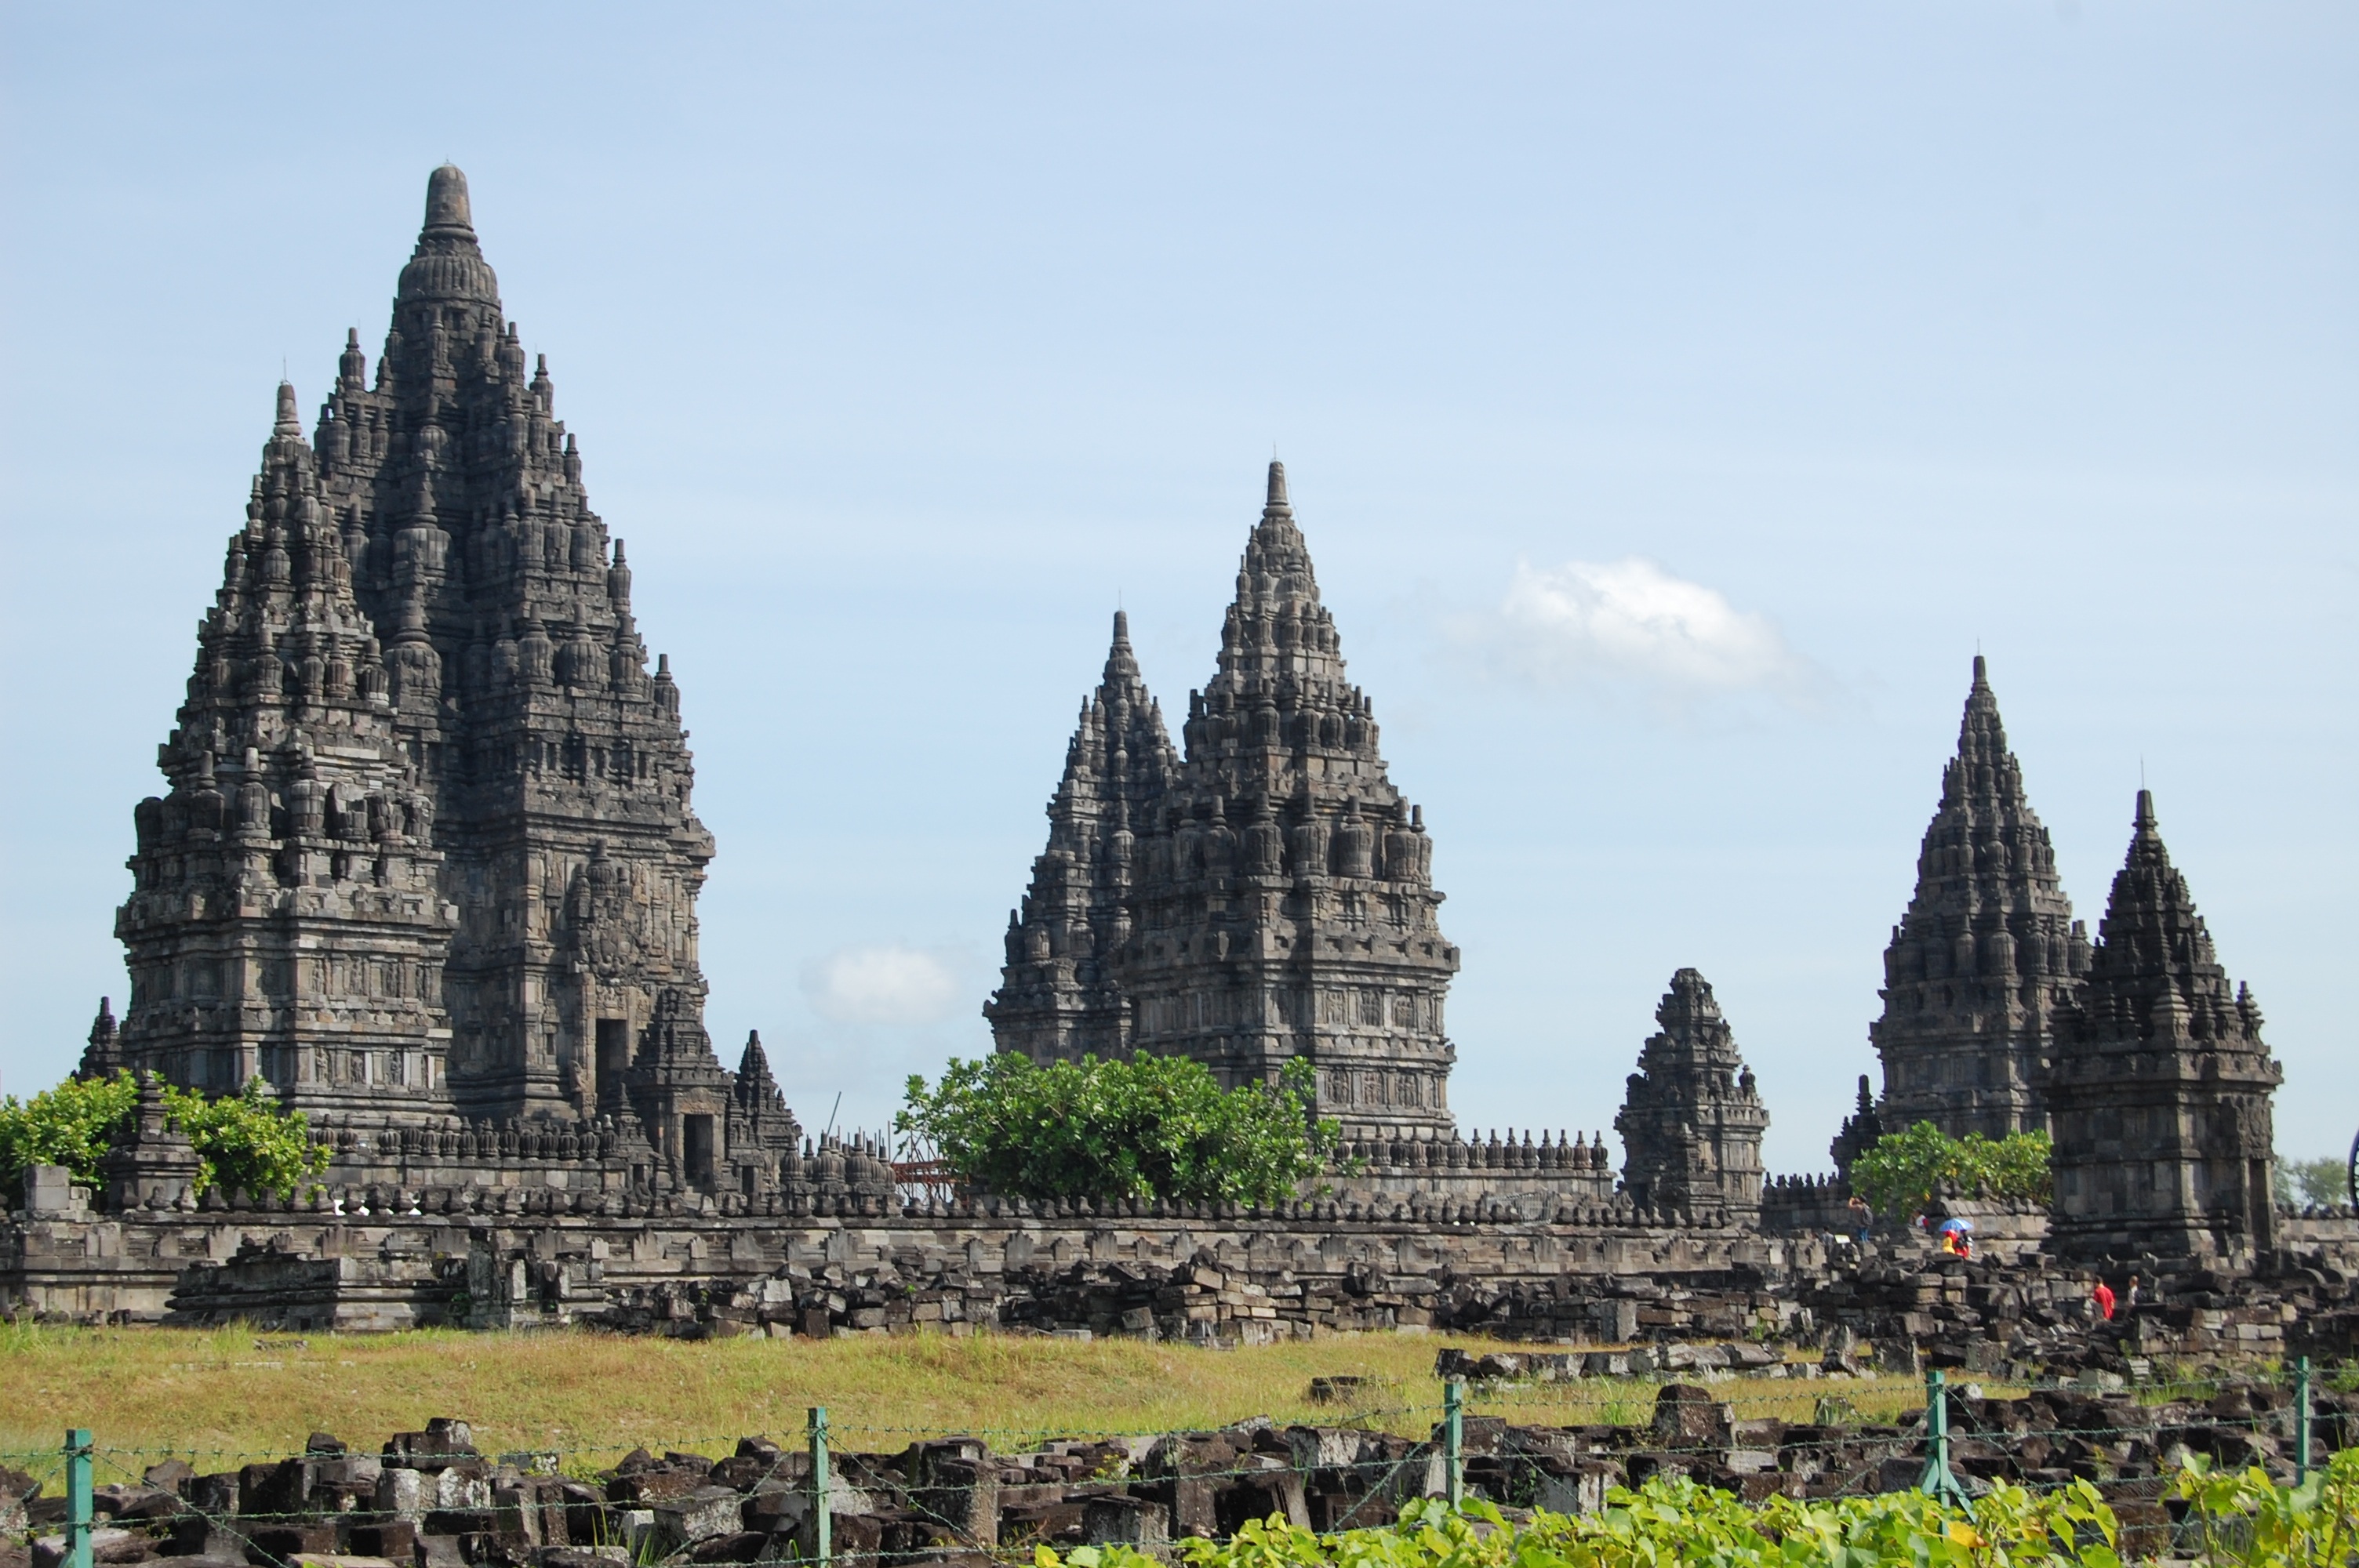
architecture, building, holiday, religion, ancient, landmark, tourism, place of worship, temple, indonesia, java, traditional, wat, destinations, tours, archaeological site, candi, unesco world heritage site, hindu temple, historic site, candi prambanan, candi rara jonggrang, dedicated to the trimurti